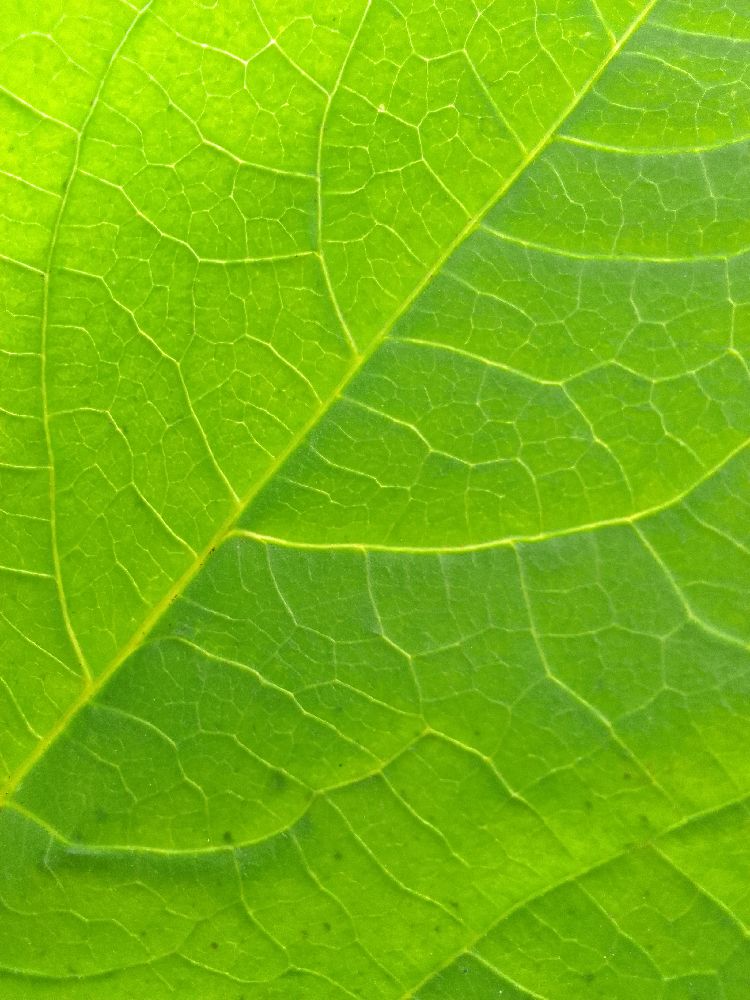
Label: healthy